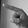
ASL letter: P